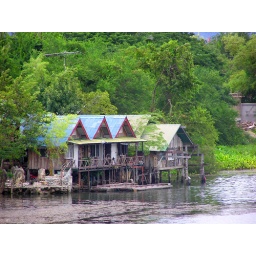
bridge over the river qwae